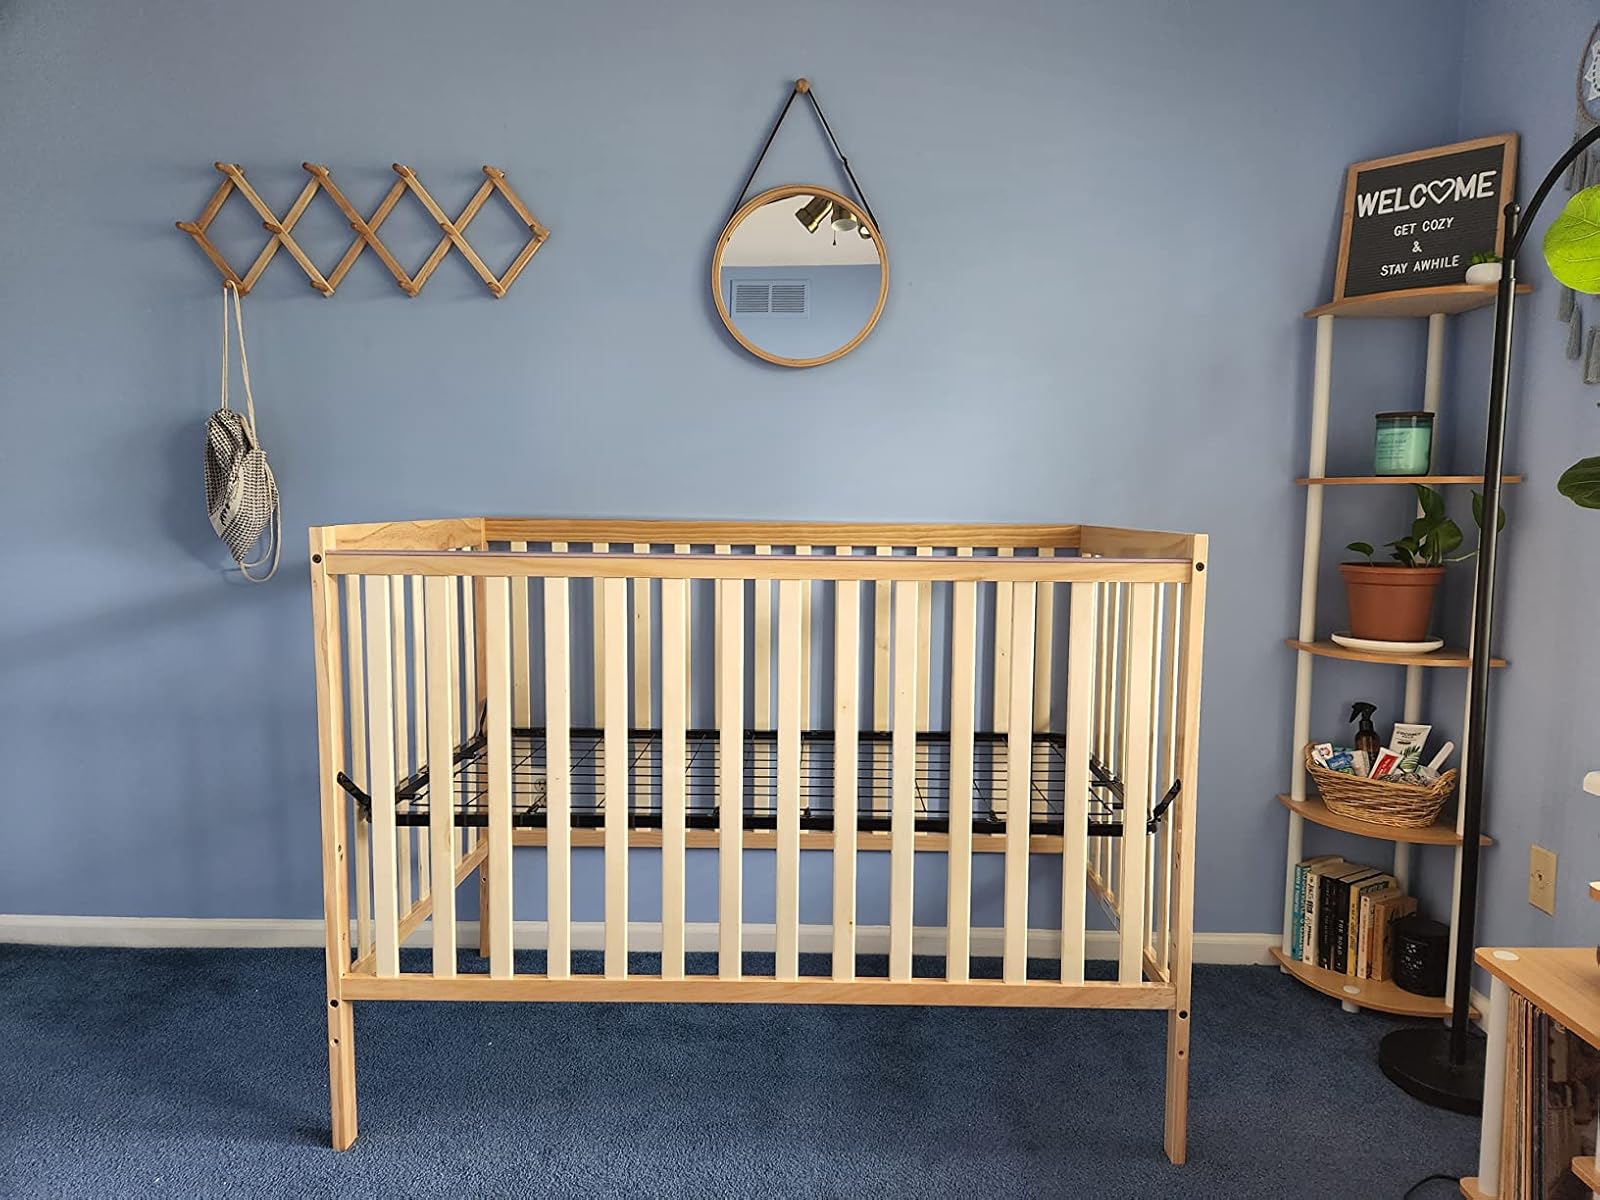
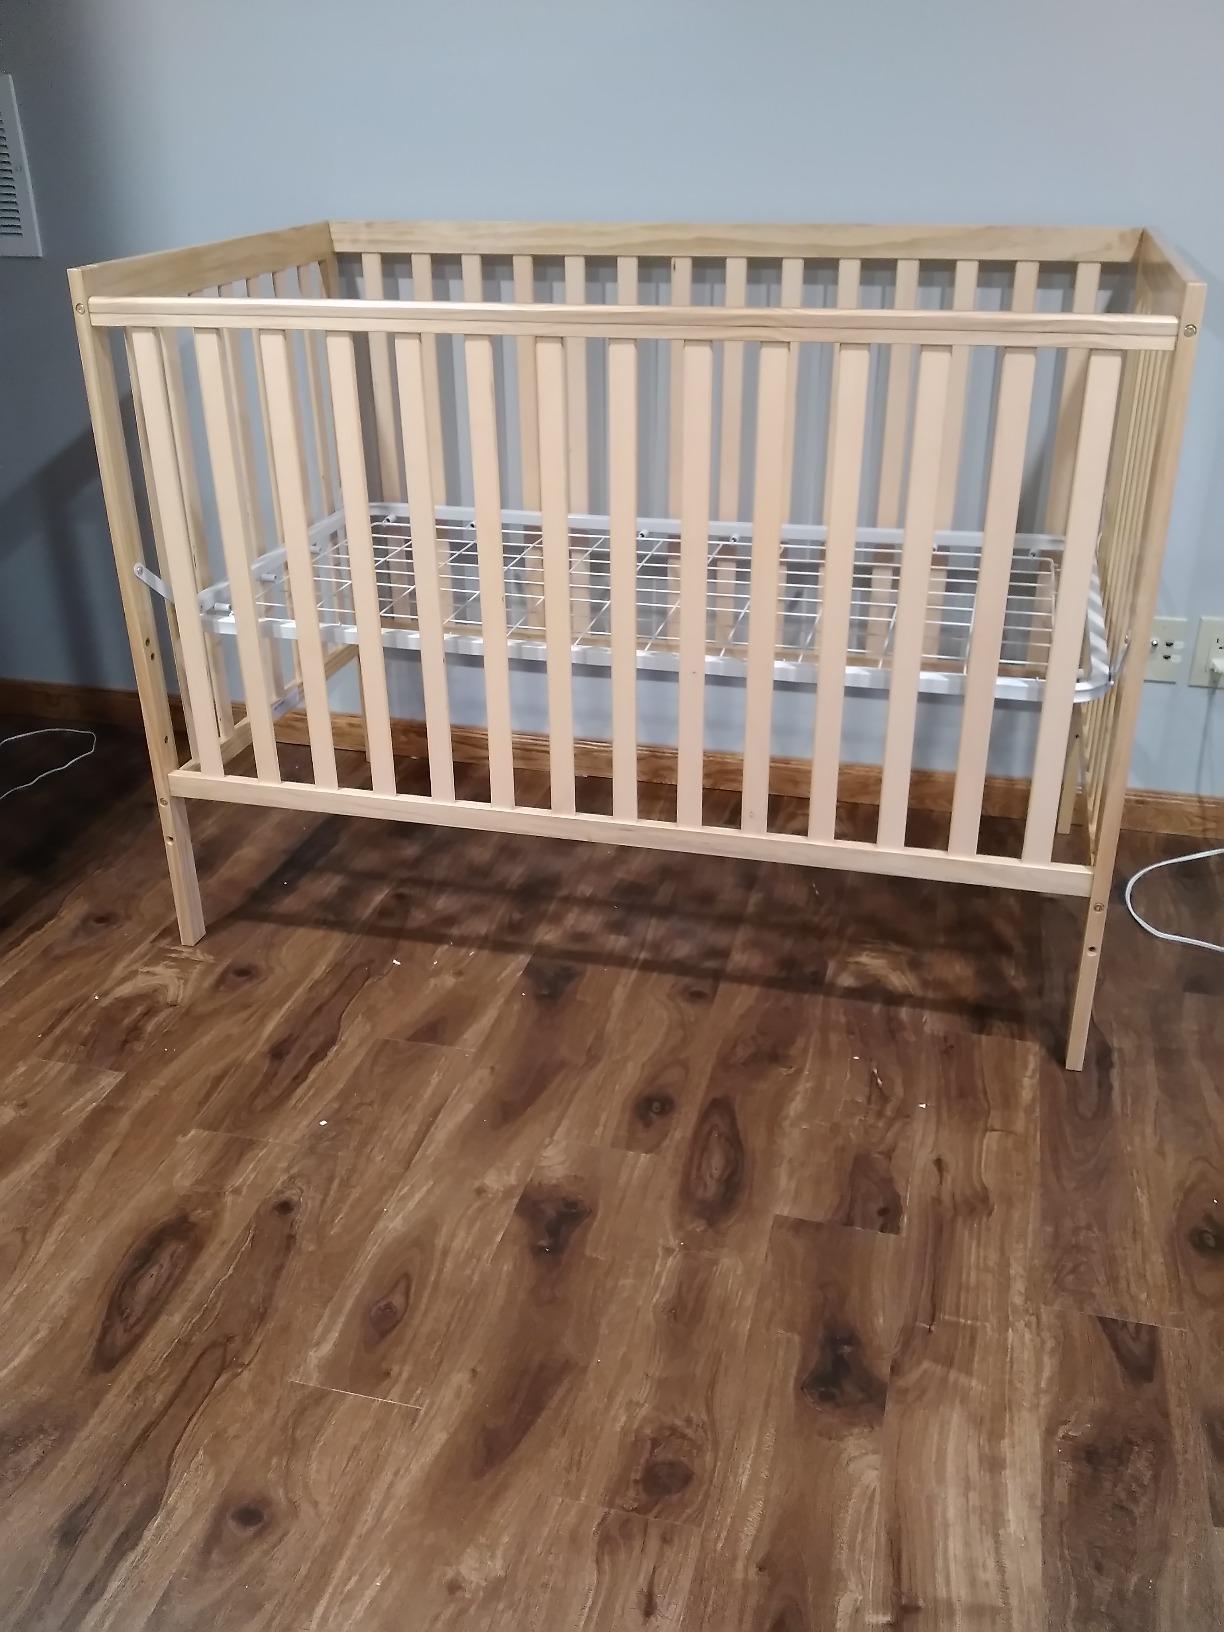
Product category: products_crib
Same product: yes